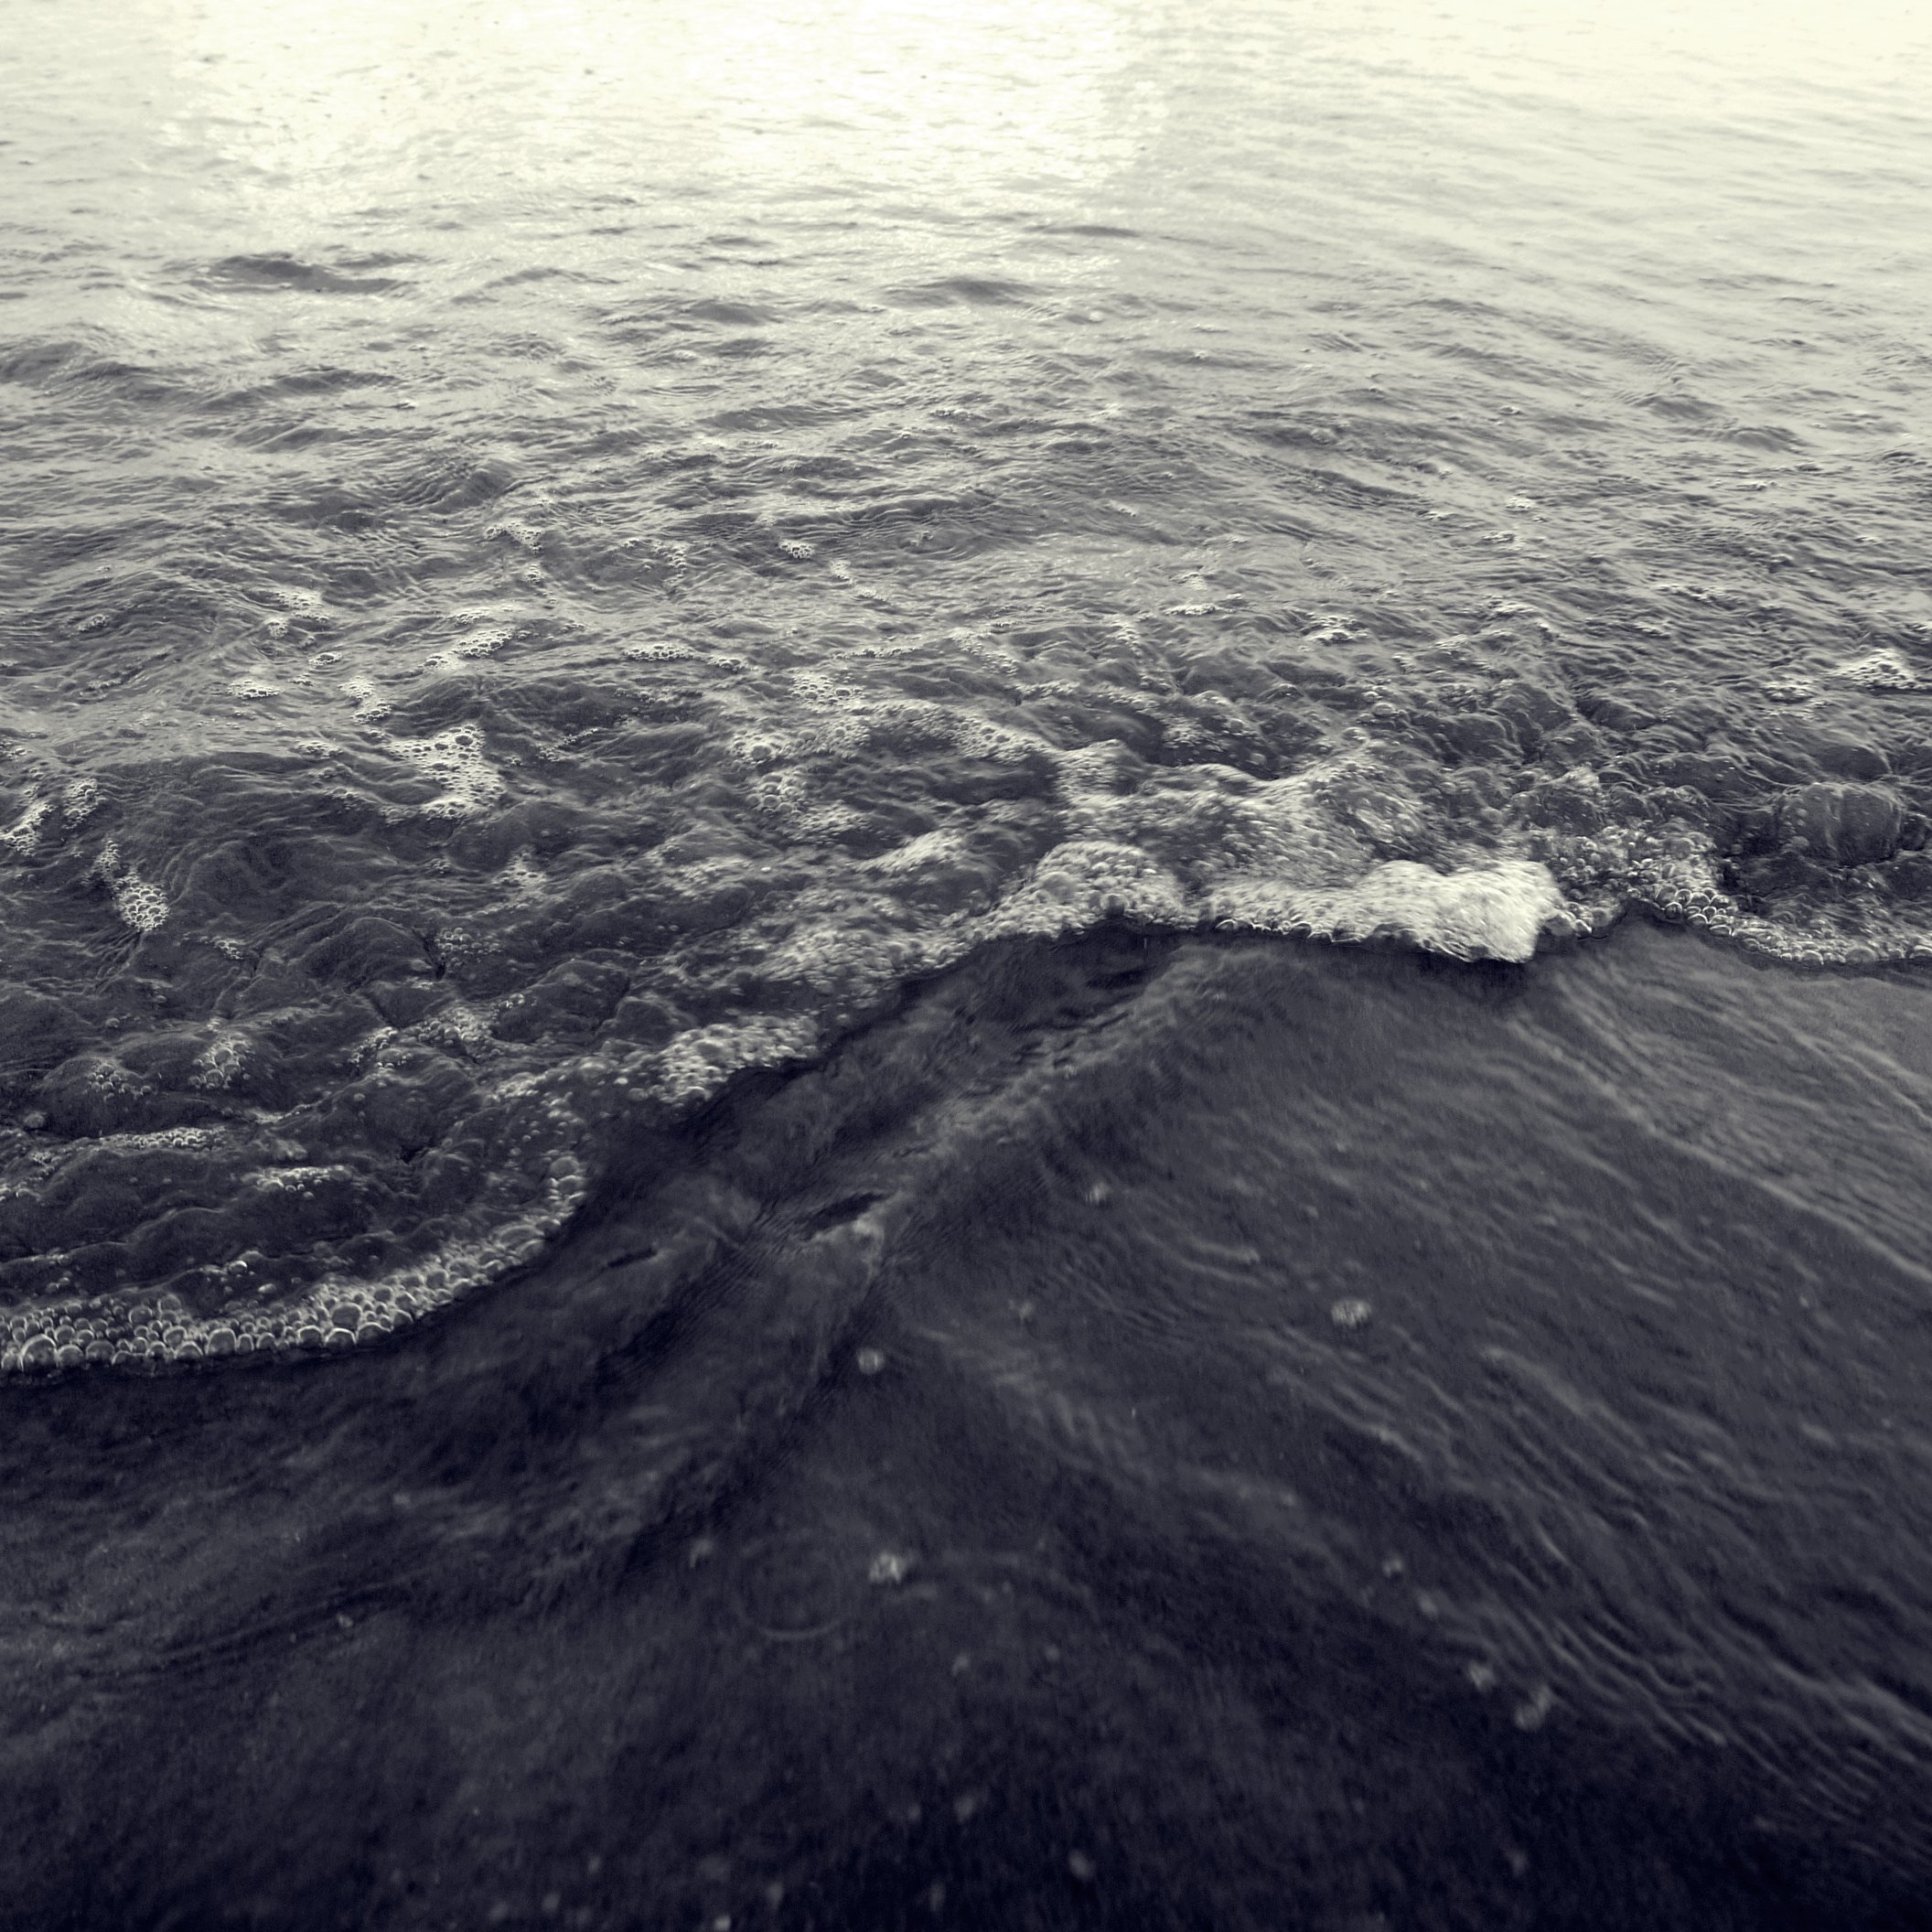
sea, coast, ocean, horizon, shore, wave, arctic, arctic ocean, aerial photography, mudflat, atmosphere of earth, wind wave